Charentsavan

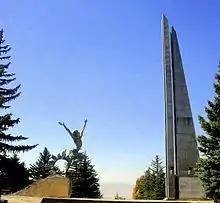
The entrance to the town and the statue of the curly-haired boy

Charentsavan has a palace of culture located at the central Karen Demirchyan Square. The town is also home to a public library with an "American corner", entirely renovated in 2010 with the financial assistance of the US Embassy in Yerevan. The town has also a school of art named after Jean Carzou, serving more than 600 children.